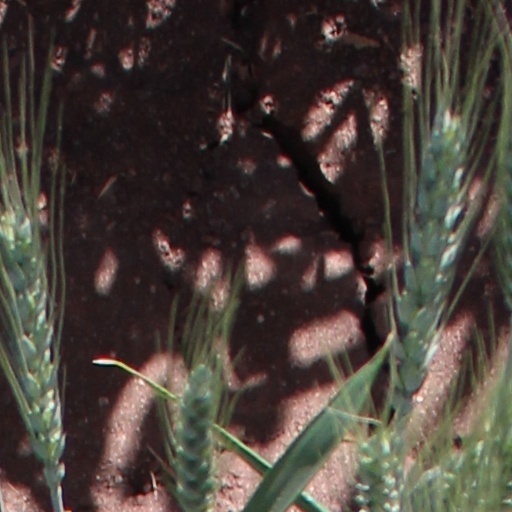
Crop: wheat